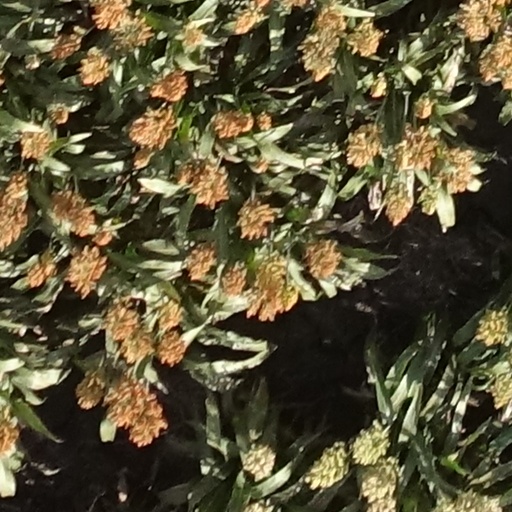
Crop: sorghum